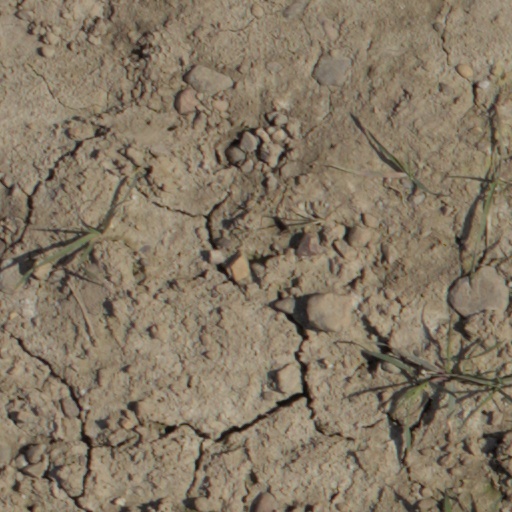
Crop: wheat